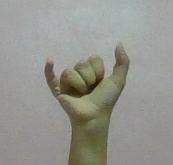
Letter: ya